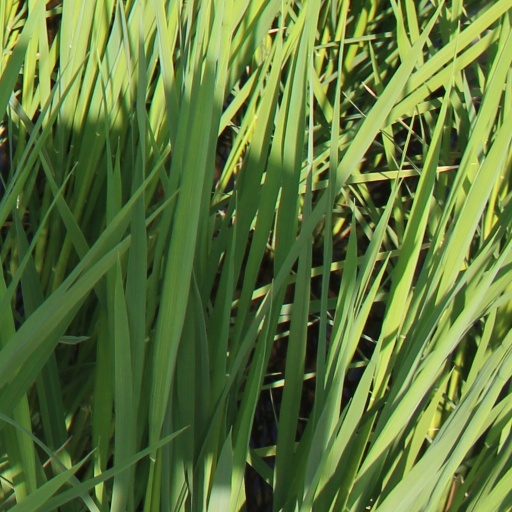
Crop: rice